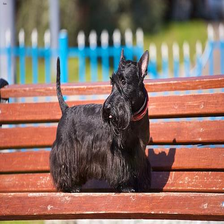
Species: dog
Breed: scottish terrier